Walter Hoban

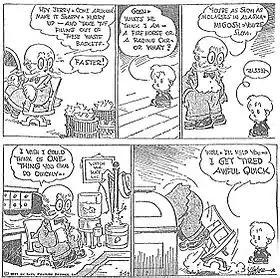
Walter Hoban's "Jerry on the Job" (1921)

In 1913, invited to New York by Arthur Brisbane, he became a sports cartoonist at the "New York Journal". Later that year, he was given only a weekend to devise a comic strip, and he created "Jerry on the Job", about pint-size Jerry Flannigan, initially employed as an office boy and then in a variety of other jobs. The strip was launched on December 29, 1913. Comics historian Don Markstein described Hoban's character and work situations: